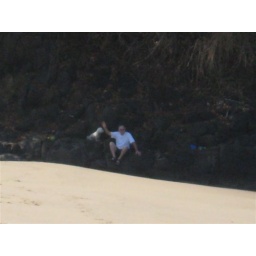
Art and dogs sitting in shade down at the beach